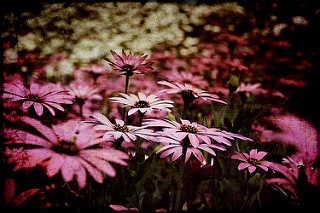
Flower: daisy